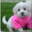
Label: dog